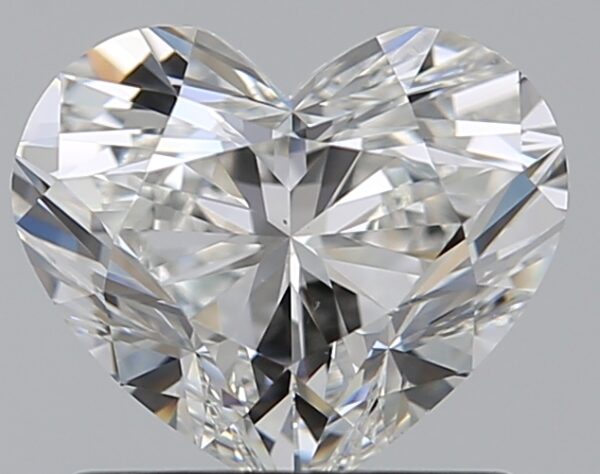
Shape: heart
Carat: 0.9
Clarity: VS1
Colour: G
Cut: EX
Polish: EX
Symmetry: VG
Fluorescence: N
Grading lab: GIA
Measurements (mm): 5.83 x 6.78 x 3.82